In the Palace of the King

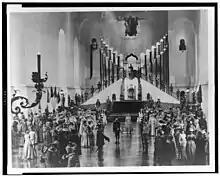
Still of palace interior

With no copies of "In the Palace of the King" located in any film archives, it is a lost film.